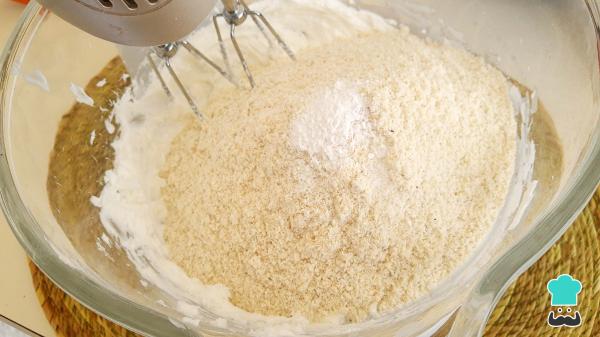
En un recipiente, bate la manteca vegetal hasta cremarla. Cuando se haya cremado y suavizado, agrega la harina de maíz nixtamalizado, la cucharadita de sal y la cucharadita de polvo para hornear y mezcla con una batidora eléctrica o manual hasta integrar todo.